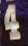
Number: 4